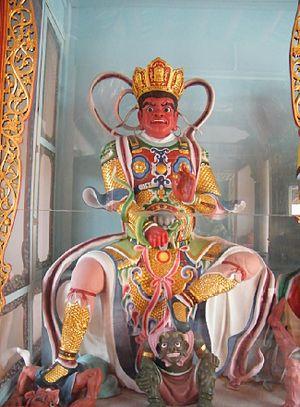
Les Quatre Rois célestes, sont les gardiens des horizons et de la loi bouddhique en Chine. Ces dieux sont également répandus dans les lieux où le bouddhisme est d'influence chinoise. Au Tibet, où ils sont appelés en tibétain : རྒྱལ་ཆེན་བཞི, Wylie : rgyal chen bzhi, au Japon où ils sont appelés shitennō, ils sont également appelés en sanskrit ：Catur maharaja kayikas.